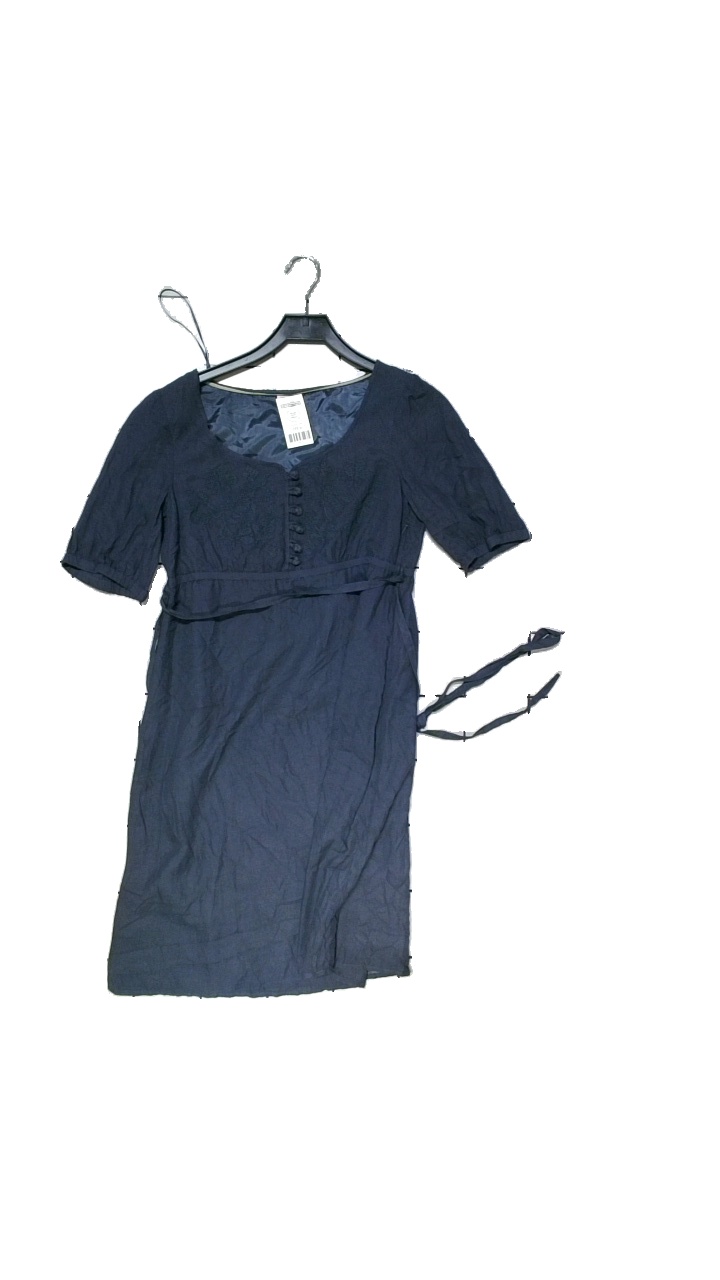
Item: Dress (Ladies)
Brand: Esprit
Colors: Blue
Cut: Long
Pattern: Embroidered
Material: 60% Viscose, 40% Cotton
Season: Autumn
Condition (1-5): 3
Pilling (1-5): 3
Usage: Reuse
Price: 150-250